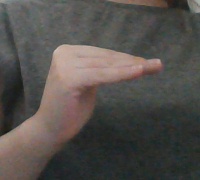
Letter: haa